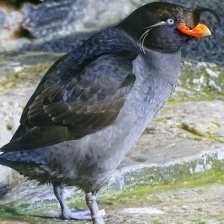
Species: CRESTED AUKLET
Scientific name: AETHIA CRISTATELLA